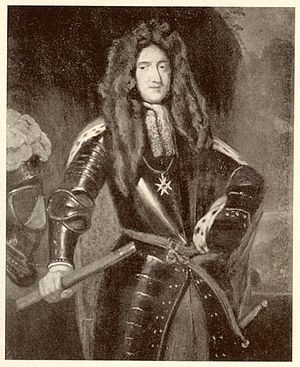
Georg Frederik af Waldeck-Eisenberg
Georg Friedrich fyrste til Waldeck
Georg Friedrich fyrste til Waldeck var greve af Waldeck-Eisenberg og titulær fyrste af Waldeck samt tysk og hollandsk feltmarskal.